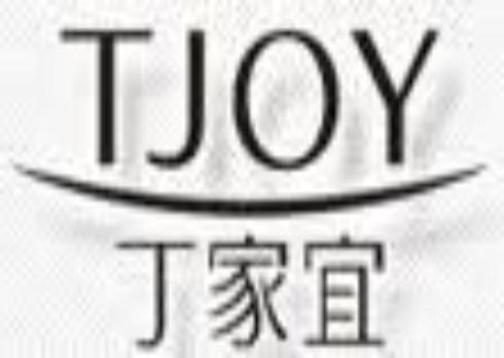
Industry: Necessities